Hedwiga Reicher

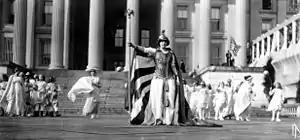
Hedwig Reicher at the Woman Suffrage Procession in front of the Treasury Building in Washington, D.C., on 3 March 1913.

Reicher was hired to portray the mythological figure Columbia for the Woman Suffrage Procession, a suffrage parade on 3 March 1913, in Washington, D.C. According to news reports at the time, the group, which included 5000 to 8000 suffragists, marched from the US Capitol to the Treasury Building, and was watched by a crowd of 500,000 (mostly men). Their intent was to upstage Woodrow Wilson's inauguration, due to take place the following day.